Victoria County Court House

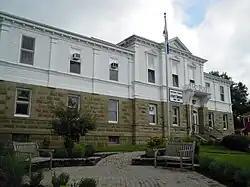
The Victoria County Court House in 2010

The Victoria County Court House is a historic building in Baddeck, Nova Scotia.